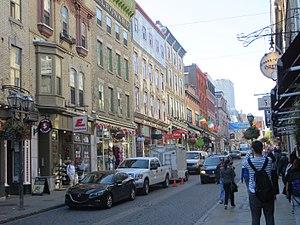
La rue Saint-Jean est une des plus anciennes rues de la ville de Québec, et en est une des plus populaires et fréquentées.